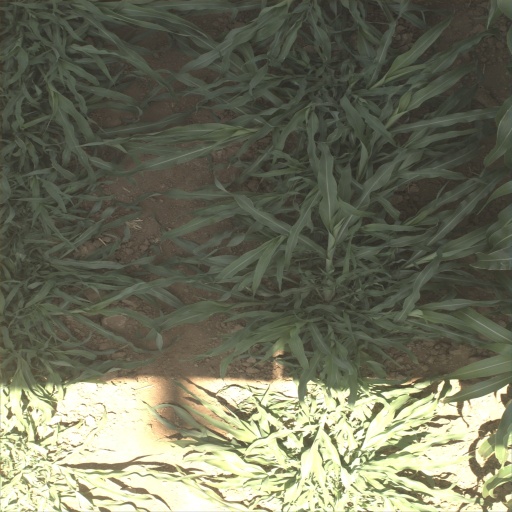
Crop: sorghum